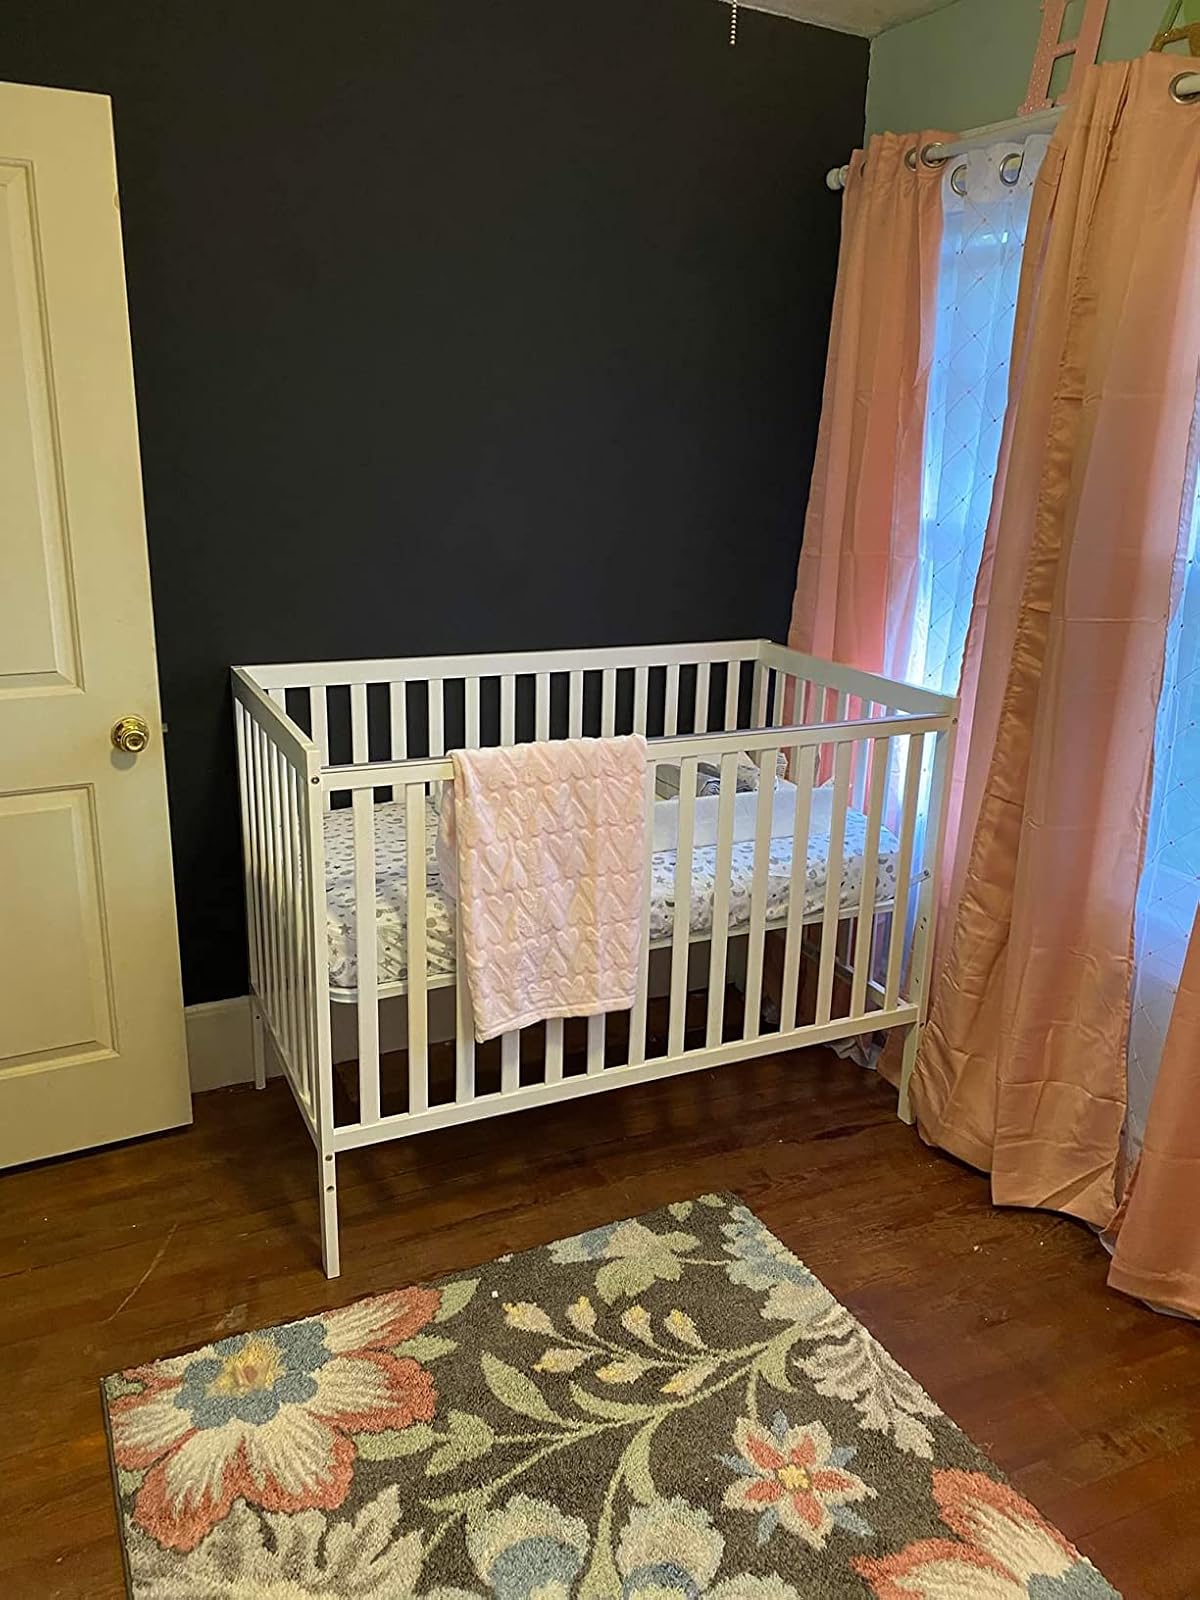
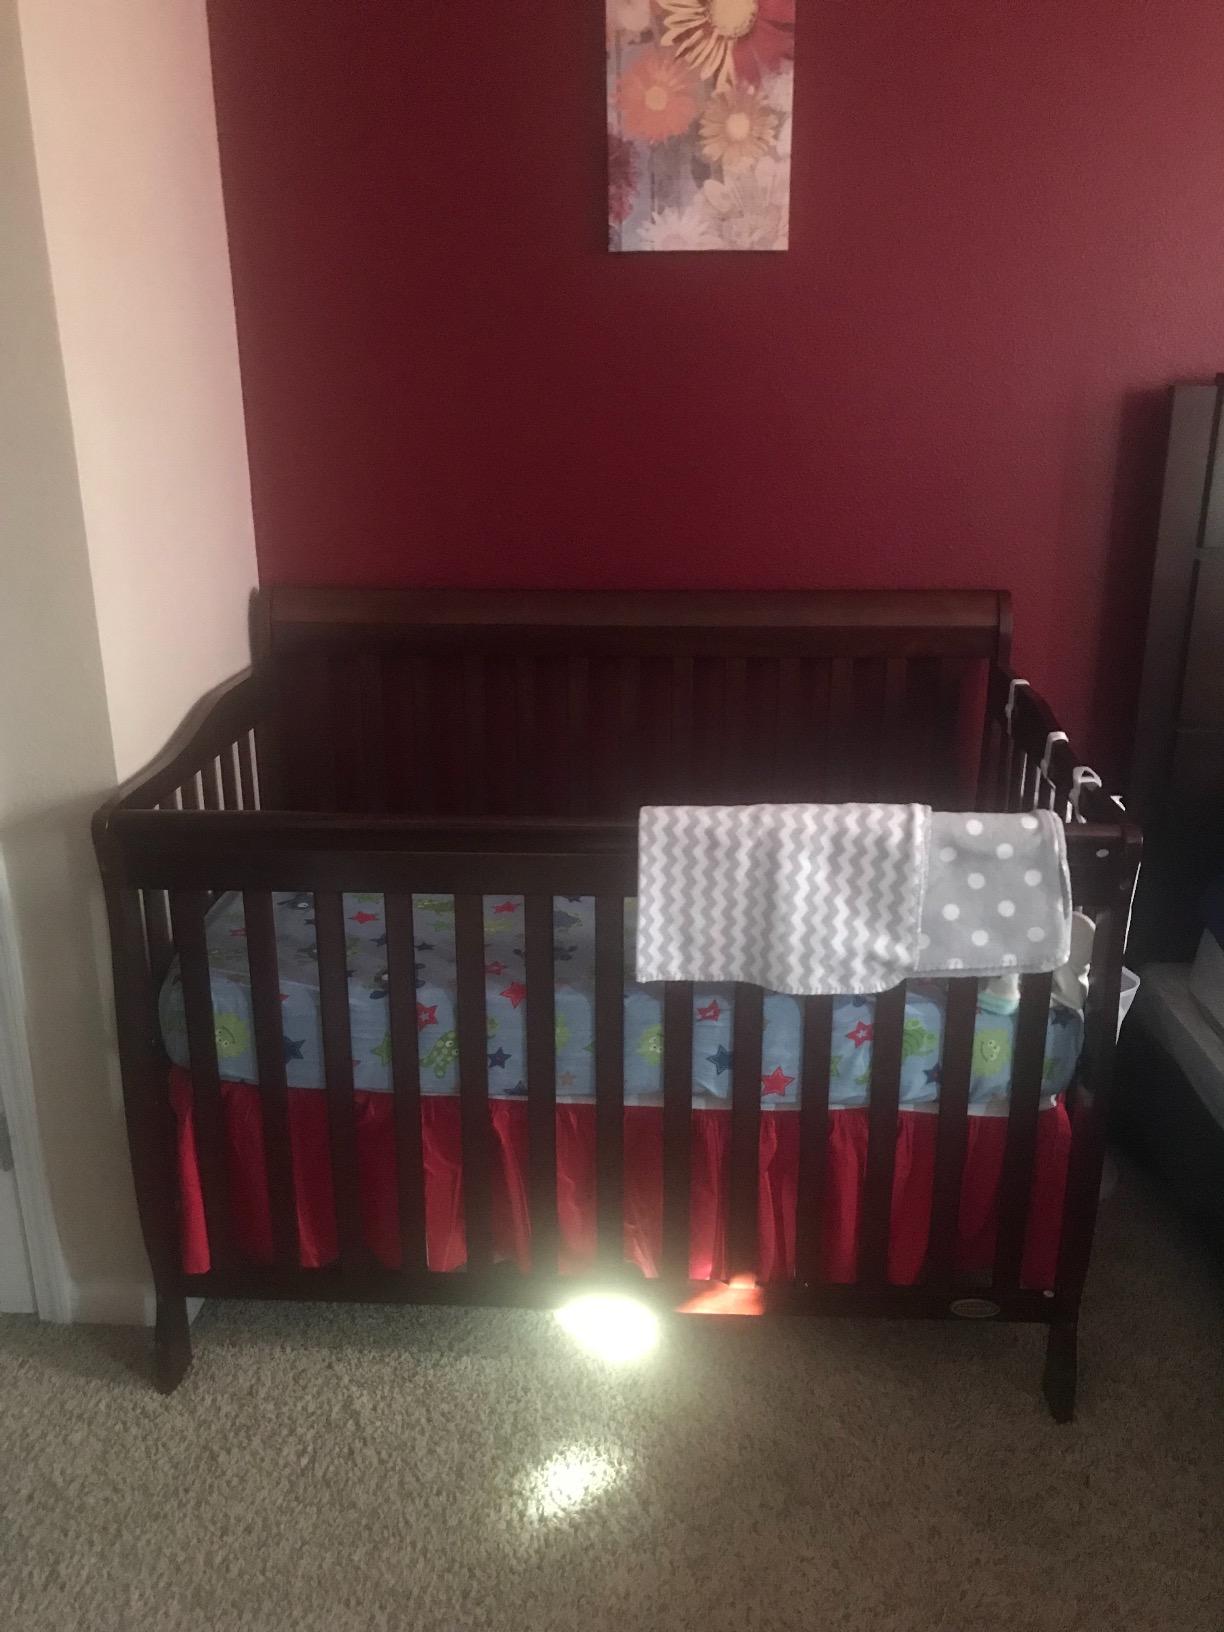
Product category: products_crib
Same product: no